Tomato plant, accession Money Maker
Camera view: bottom (45 deg); turntable rotation: 30 degrees
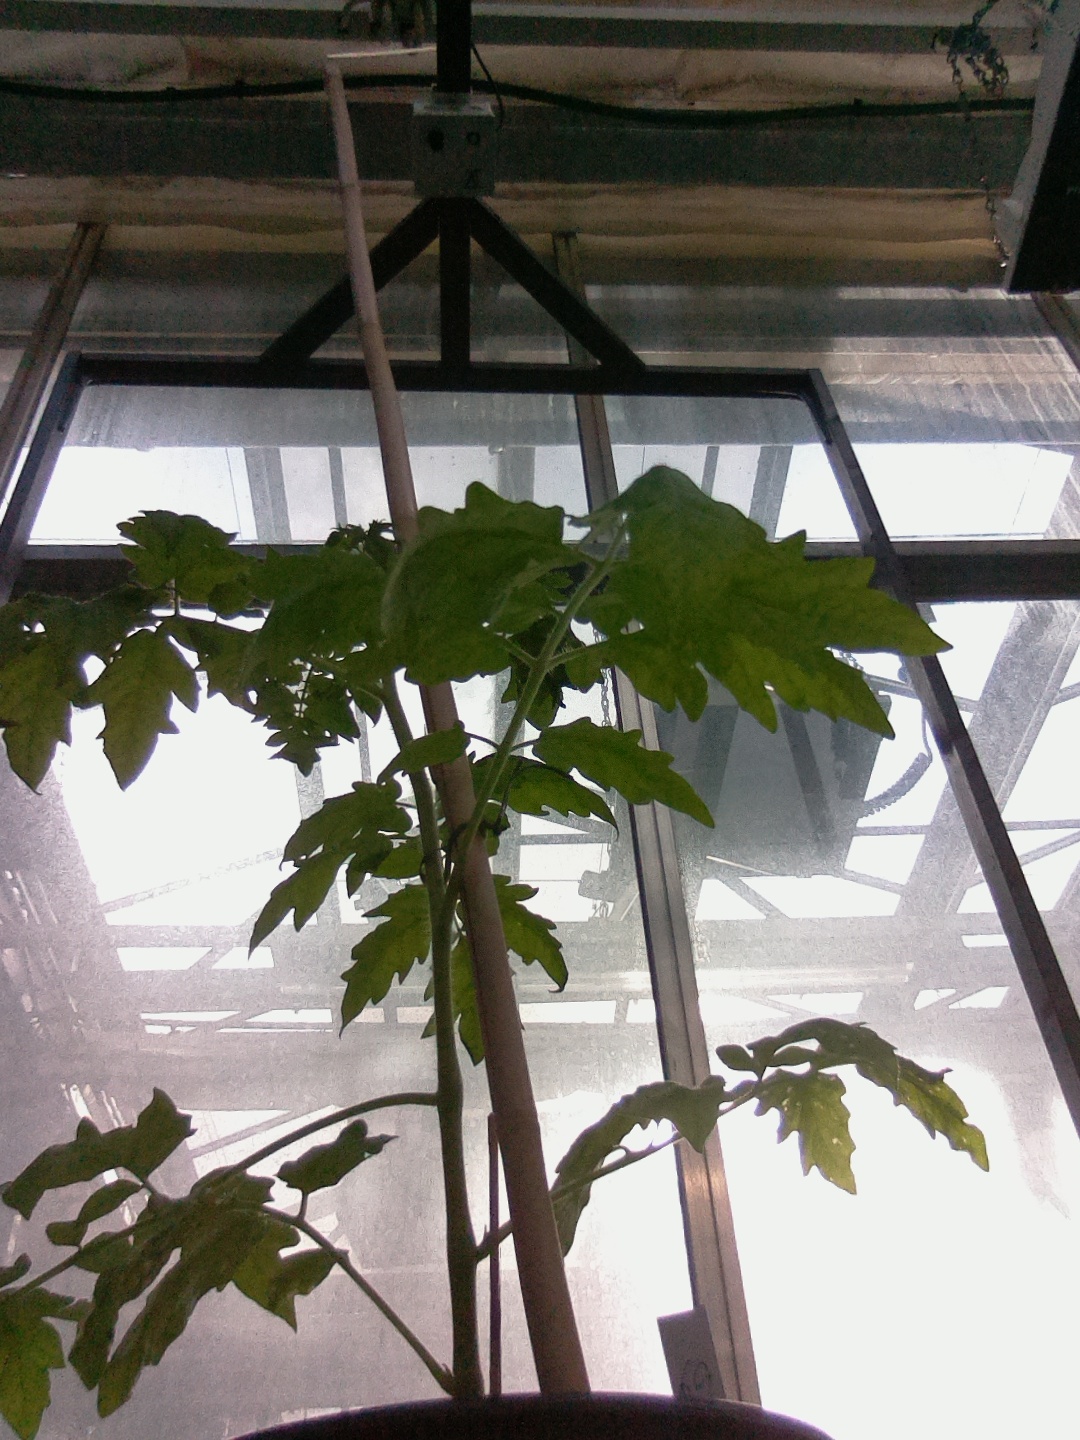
BBCH growth stage 14: 8 of true leaves visible